Louis de Barth

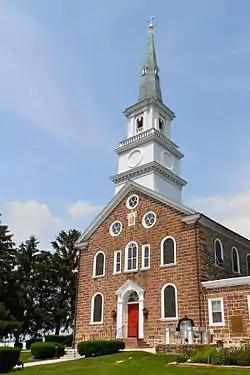
De Barth spent much of his clerical career at Conewago Chapel.

De Barth was born November 1, 1764, in the town of Munster, in Alsace, France. He was the son of a French nobleman, Jean Joseph de Barth, and his wife, Marie Louisa de Rohme. He showed an inclination toward clerical life from an early age, and his parents encouraged him in that vocation. After attending a Premonstratensian college in Belgium, he enrolled in a seminary in Strasbourg and was ordained there in 1790. The French Revolution forced many noble families into exile, including de Barth's, and they moved to the United States in 1791. De Barth renounced his titles and presented himself to John Carroll, the bishop of Baltimore, for service as a secular priest. Initially, he worked at Bohemia Manor as an assistant priest; shortly thereafter, he was relocated to Port Tobacco, Maryland.